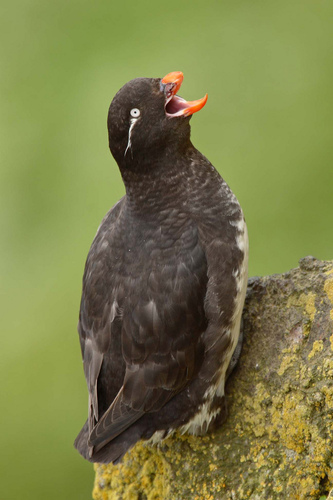
a black bird with an orange beak and a white stripe coming from its white eyes.
this bird is small and black with a pointy orange beak.
the small bird with black and the bill is orange, white breast and belly
this bird black and white is in color with a red beak, and black eye rings.
this bird is black with white on its chest and has a very short beak.
this bird has wings that are black and has an orange bill
this bird is black with white and has a very short beak.
this bird has wings that are black and has an orange bill
this bird has very short rectices a dark gray body with white primaries and an orange bill
this bird has a orange bill, with a black back.
Species: Parakeet Auklet